History of Mumbai

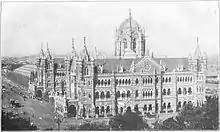
The Victoria Terminus in Bombay, one of the finest stations in the world, was completed in 1888.

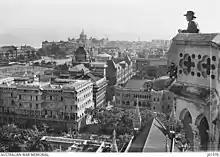
South-east view of Bombay from the Rajabai Clock Tower, 1919

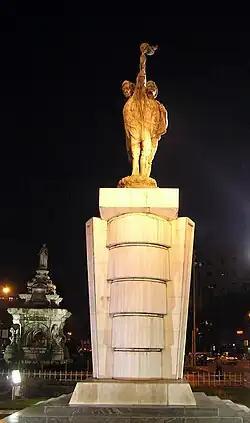
The Hutatma Chowk memorial with the Flora Fountain, on its left in the background

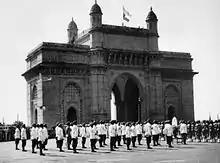
The Sikh parade at the Gateway to India on the occasion of the departure of British Troops from India on 28 February 1948

In 1838, the islands of Colaba and Little Colaba were connected to Bombay by the Colaba Causeway. In the same year, monthly communication was established between Bombay and London. The Bank of Bombay, the oldest bank in the city, was established in 1840, and the Bank of Western India in 1842. The Cotton Exchange was established in Cotton Green in 1844. Avabai Jamsetjee Jeejeebhoy funded the construction of the Mahim Causeway, to connect Mahim to Bandra and the work was completed in 1845. The Commercial Bank of India, established in 1845, issued exotic notes with an interblend of Western and Eastern Motifs. On 3 November 1845, the Grant Medical College and hospital, the third in the country, was founded by Governor Robert Grant. The earliest riots occurred at Mahim in 1850, in consequence of a dispute between two rival factions of Khojas. Riots broke out between Muslims and Parsis in October 1851, in consequence of an article on Muhammad which appeared in the "Chitra Gnyan Darpan" newspaper. The first political organization of the Bombay Presidency, the Bombay Association, was started on 26 August 1852, to vent public grievances to the British. The first-ever Indian railway line began operations between Bombay and neighbouring Thane over a distance of 21 miles on 16 April 1853. The Bombay Spinning and Weaving Company was the first cotton mill to be established in the city on 7 July 1854 at Tardeo in Central Bombay. The Bombay, Baroda, and Central India Railway (BB&CI) was incorporated in 1855.